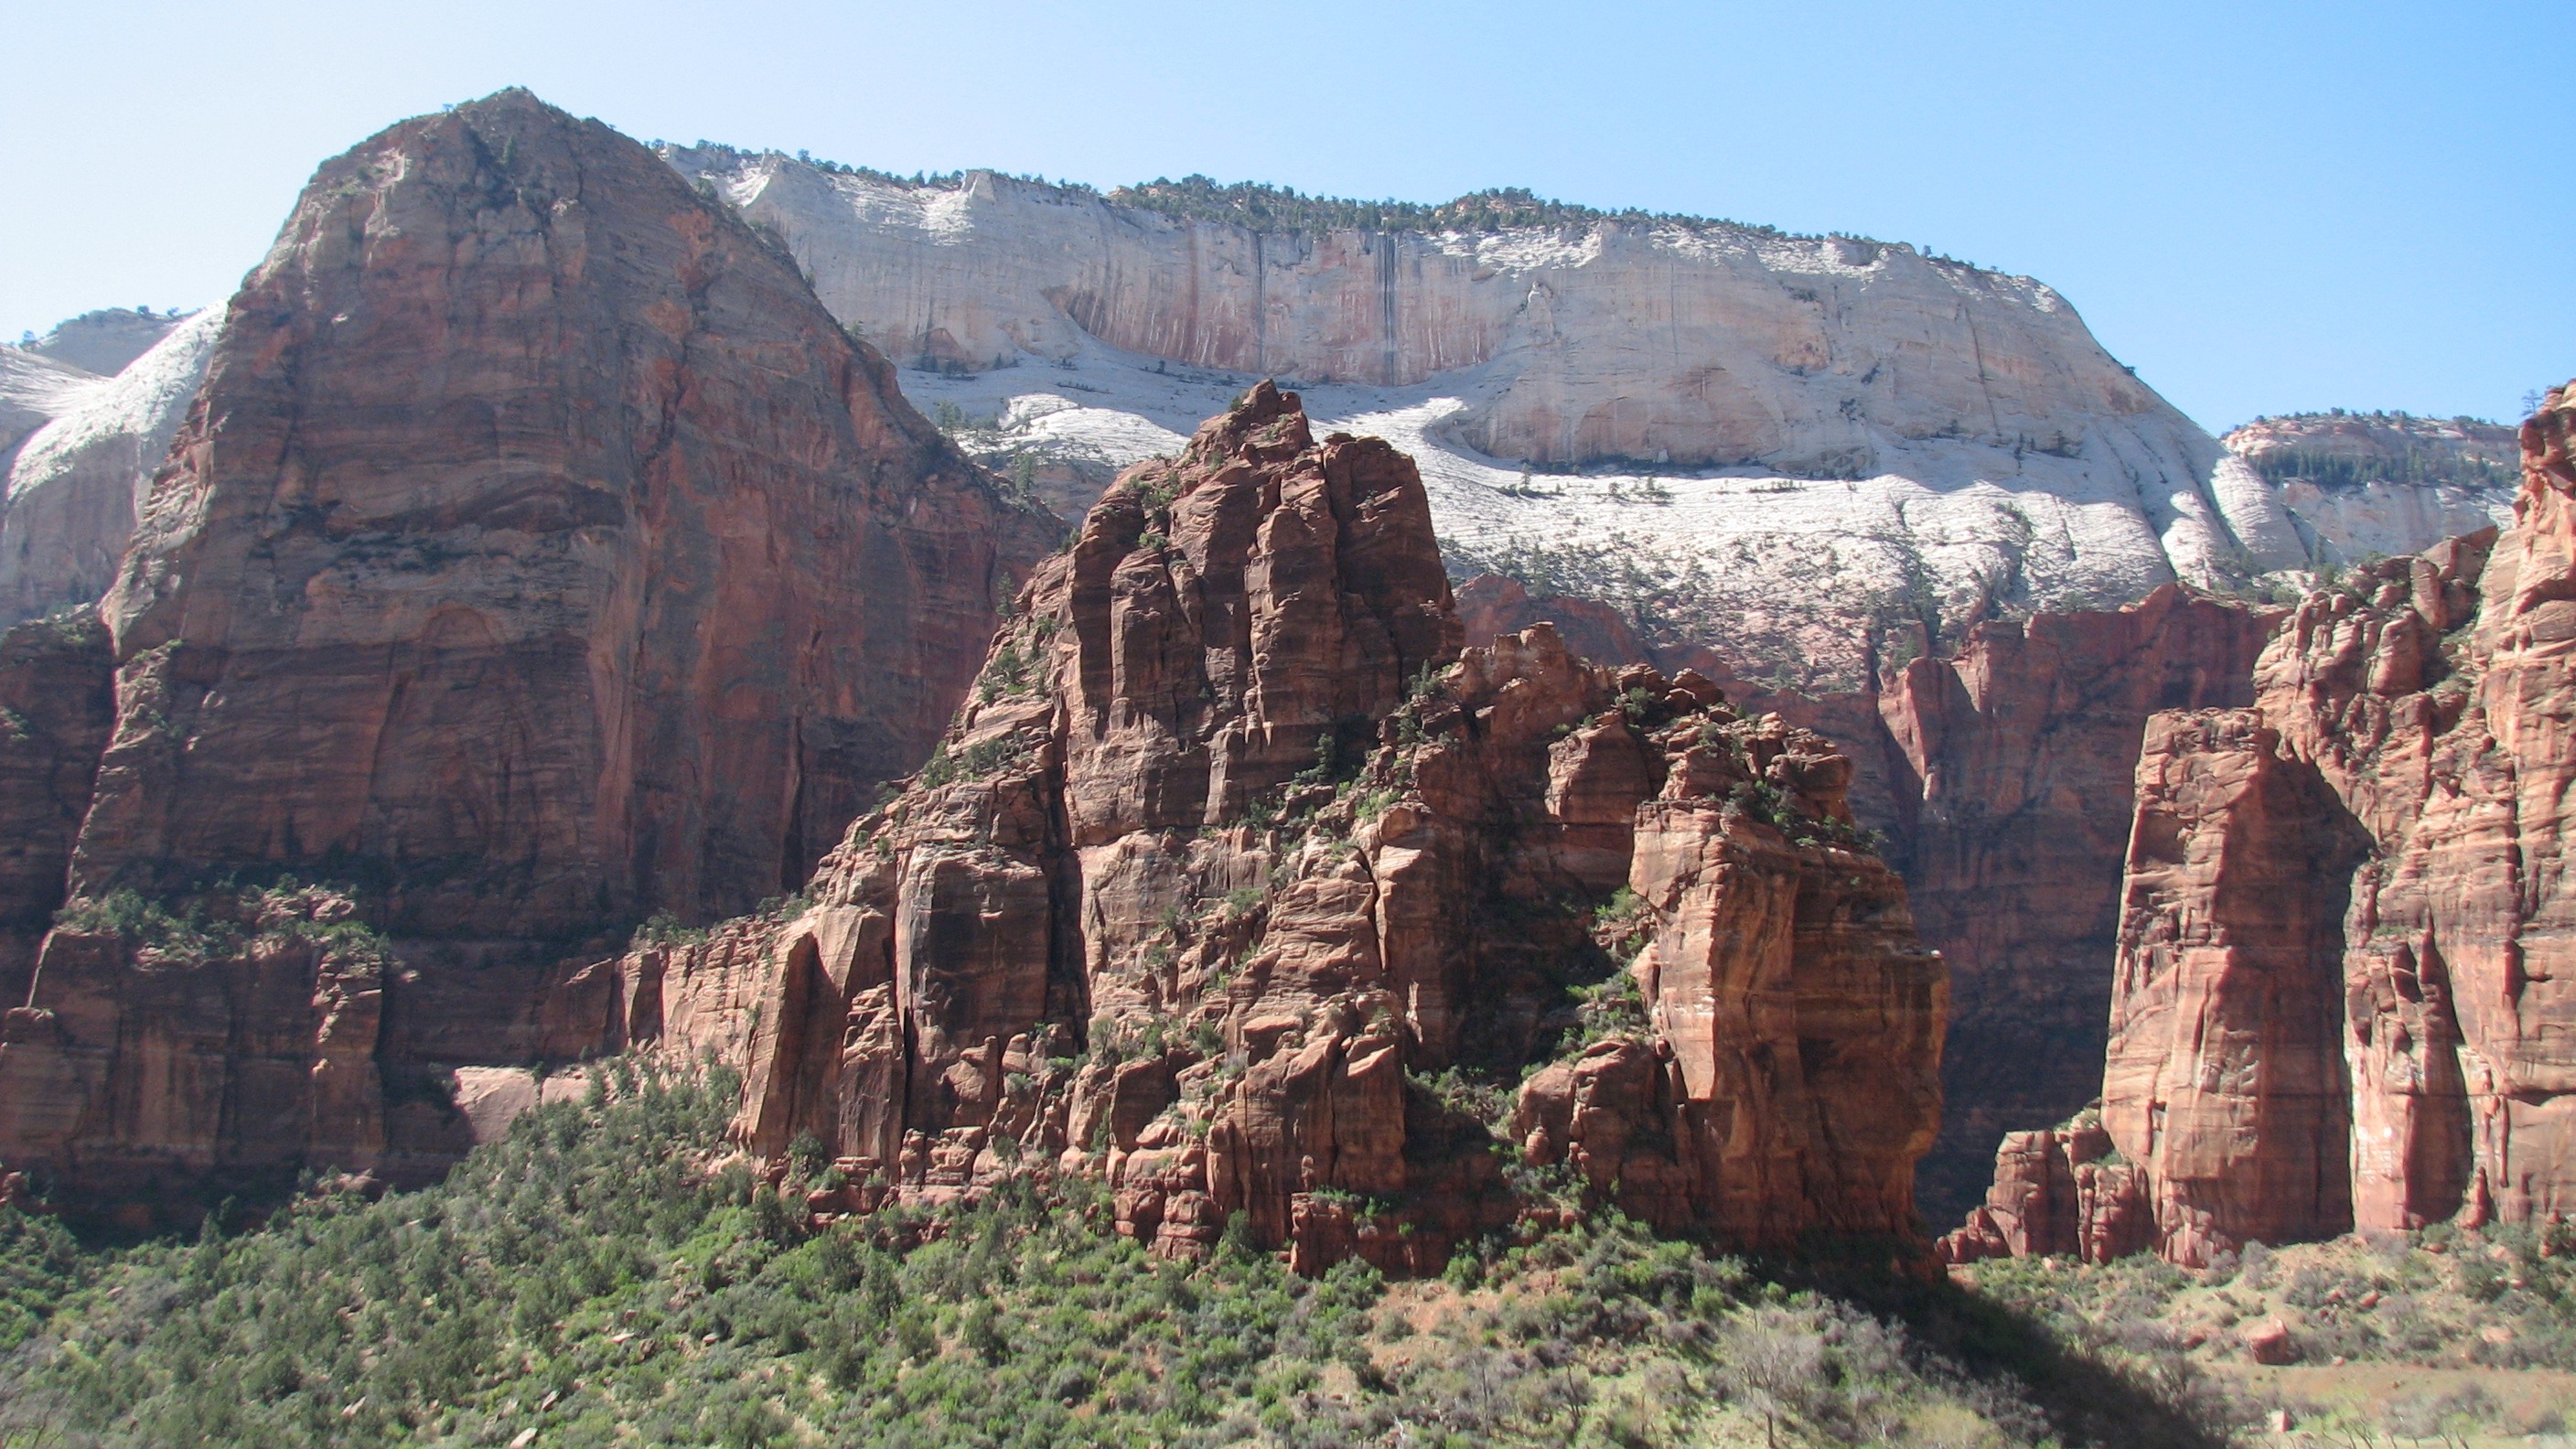
landscape, nature, rock, wilderness, mountain, desert, valley, formation, cliff, arch, park, rugged, canyon, terrain, national park, summit, erosion, majestic, rocks, geology, mountains, badlands, plateau, beautiful, wadi, landform, geographical feature